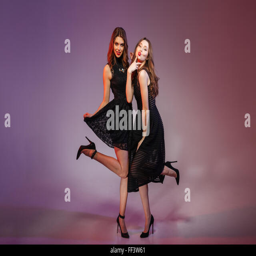
full length portrait of a charming women in night black dress posing over purple background